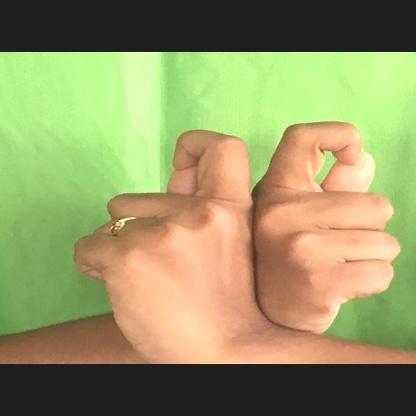
Mudra: Berunda